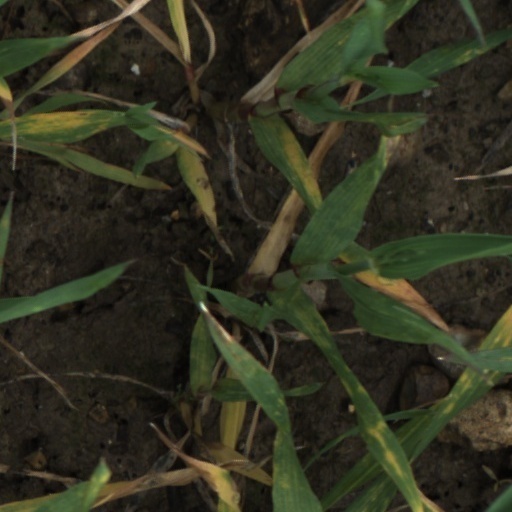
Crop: wheat